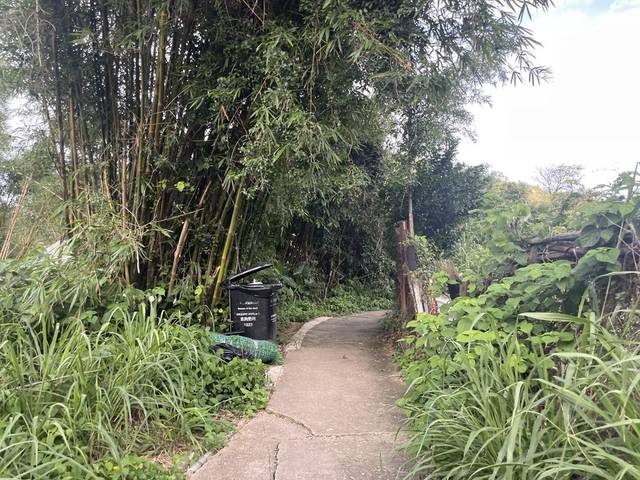
Region: China
Coordinates: 22.205, 114.126